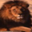
Label: lion